Battle of Lanzerath Ridge

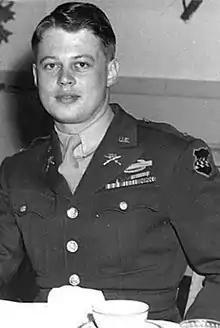
First Lt. Lyle Bouck Jr., at 20 years old,

The troops of the 99th Infantry Division, who lacked battle experience, were deployed to the Ardennes in November 1944, with the 394th Regiment relieving the 60th Regiment of the 9th Infantry Division. Among the units was the 394th I&R platoon, consisting of well-trained soldiers who had been selected because they were expert marksmen and in peak physical condition. Some of the men were college-educated and were former members of the U.S. Army's abruptly terminated ASTP program. This platoon was led by 20-year-old Lieutenant Lyle Bouck, one of the youngest officers in the Army, and the second youngest man in the unit. For the next few weeks his platoon established and maintained regimental listening and observation posts, conducted patrols behind enemy lines, and gathered information. They lived in a brick building in Hünningen, taking advantage of a basement full of potatoes and a homemade stove to supplement their military C-rations.